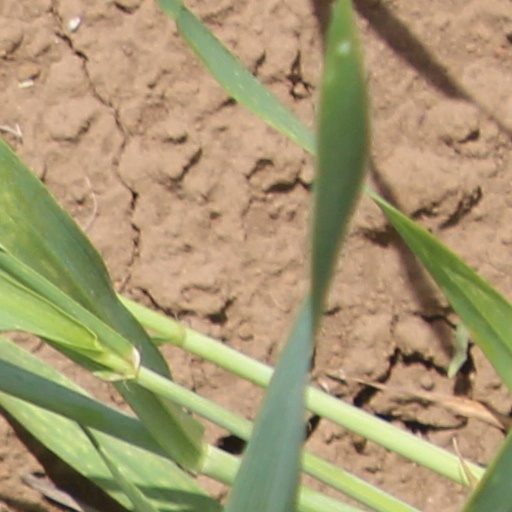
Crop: wheat